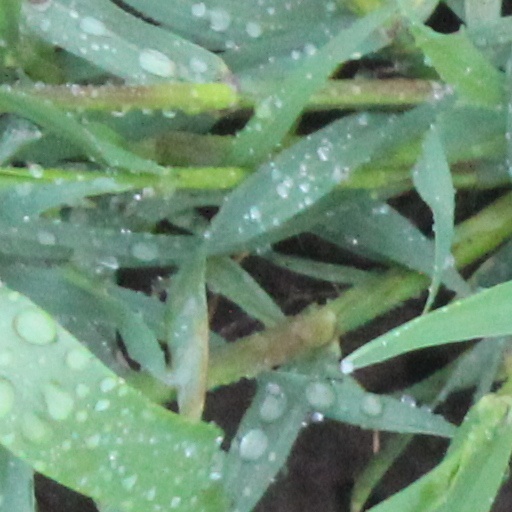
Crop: wheat